Cooperative pulling paradigm

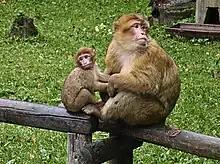
Barbary macaques

Cottontop tamarins ("Saguinus oedipus") are small monkeys who take care of their young cooperatively in the wild. Cronin, Kurian, and Snowdon tested eight captive cottontop tamarins in a series of cooperative pulling experiments. Two monkeys were put on opposite sides of a transparent apparatus containing food. Only if both monkeys pulled a handle on their side of the apparatus towards themselves at the same time would food drop down for them to obtain.